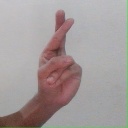
अक्षर: र